Vejle Museum of Art

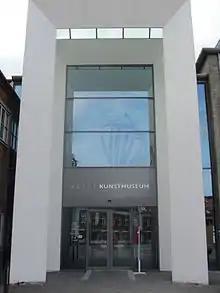
Vejle Museum of Art

Vejle Museum of Art in the town centre of Vejle in southeastern Jutland, Denmark has Danish paintings and sculptures from classic modernism up until pre-COBRA on display. The museum is also home to a collection of Golden Age paintings from the Vejle area as well as a collection of drawings, e.g. 50 etchings by Rembrandt.